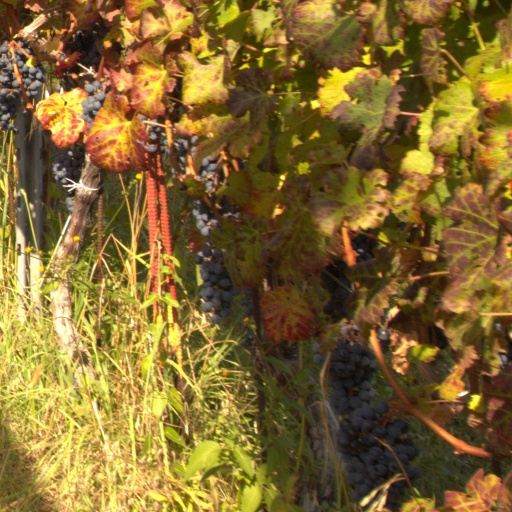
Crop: grape